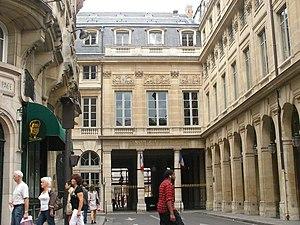
Conseil Constitutionnel à Paris (Île-de-France, France).